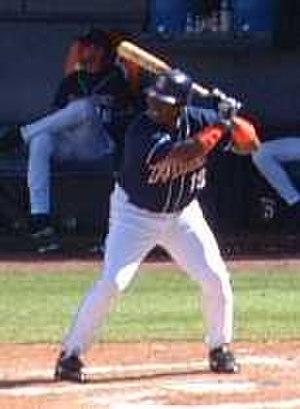
Les Padres de San Diego sont une franchise de baseball de la Ligue majeure de baseball située à San Diego, Californie. Ils évoluent dans la division Ouest de la Ligue Nationale et n'ont jamais remporté les Séries mondiales malgré deux participations à la grande finale en 1984 et 1998.